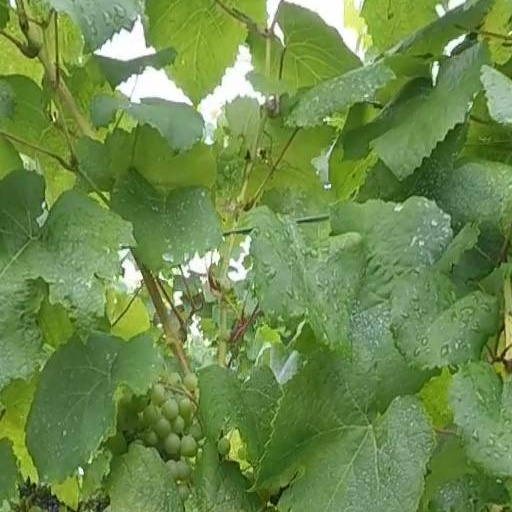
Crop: grape